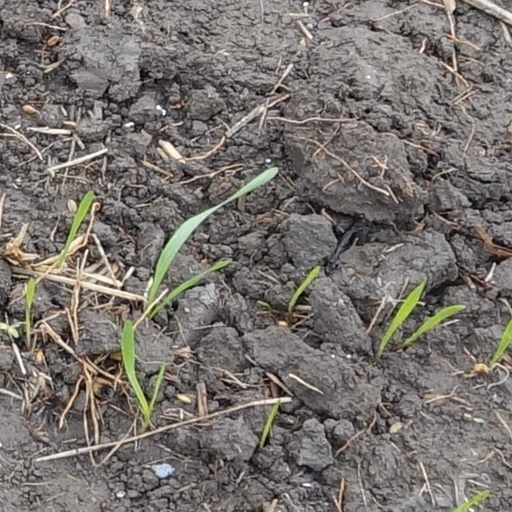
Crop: wheat